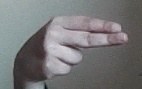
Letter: ain